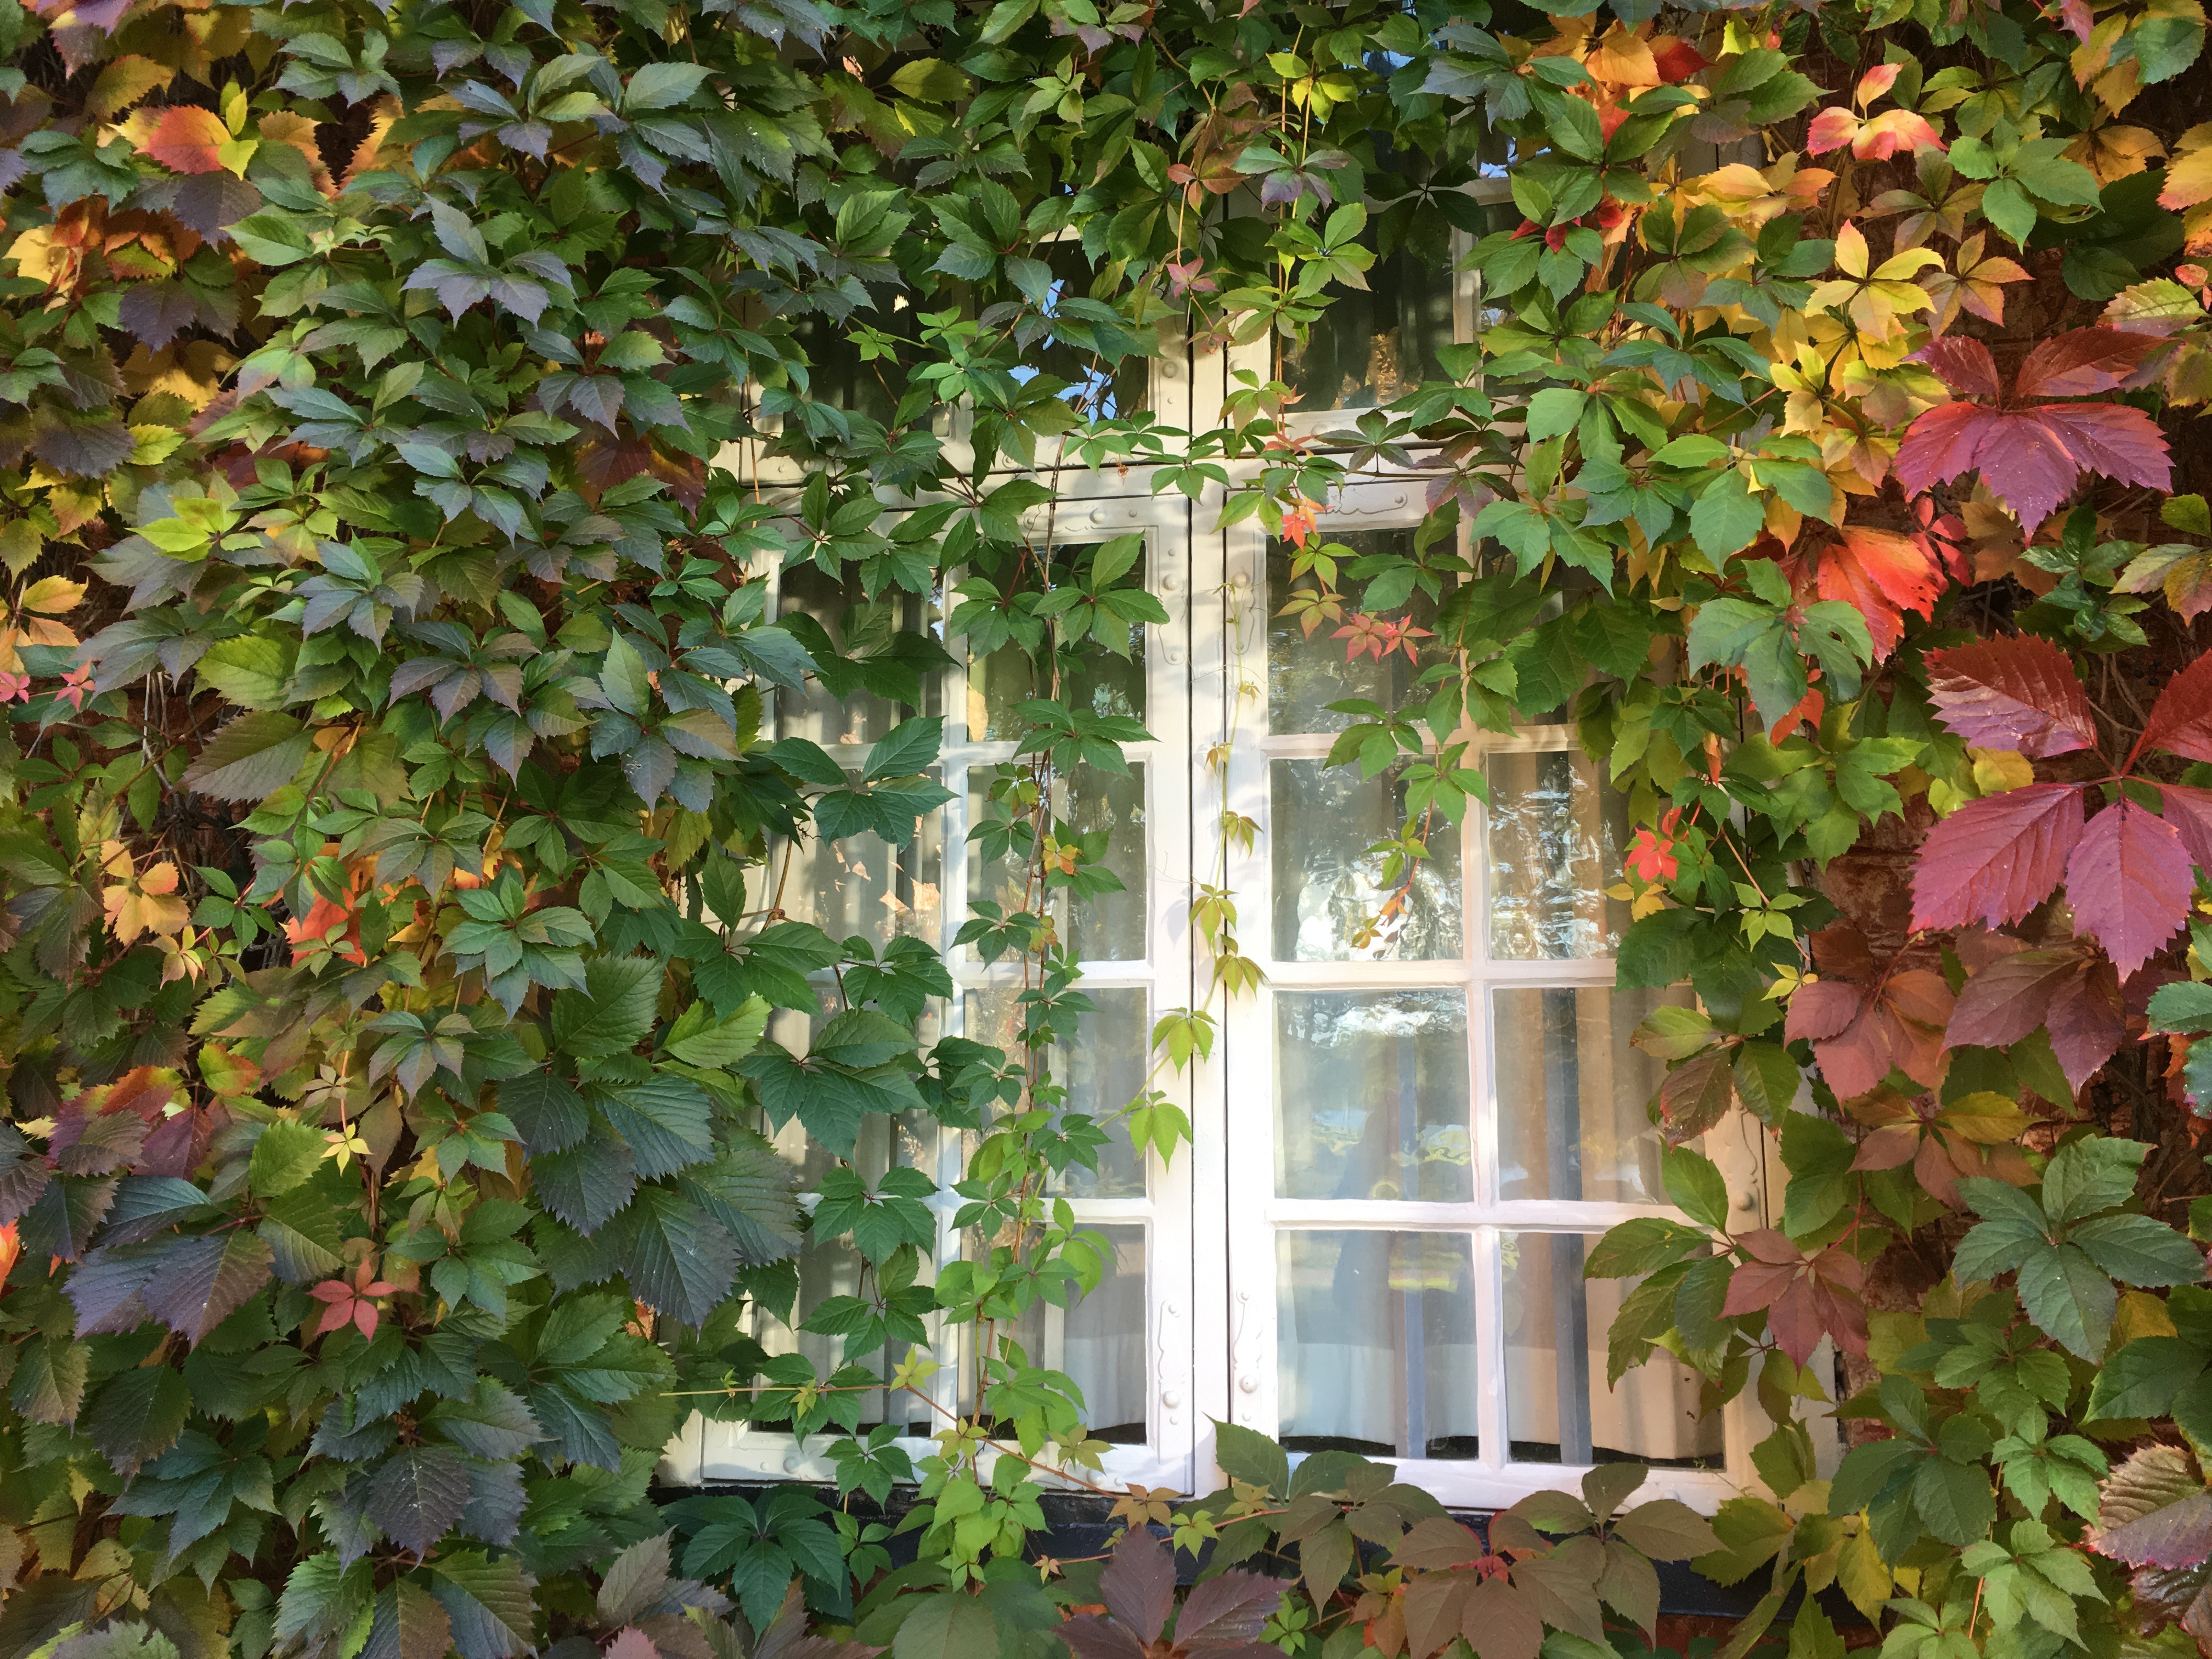
tree, branch, plant, leaf, flower, window, green, ivy, autumn, botany, garden, shrub, climbing plant, flowering plant, woody plant, land plant, virginia creeper